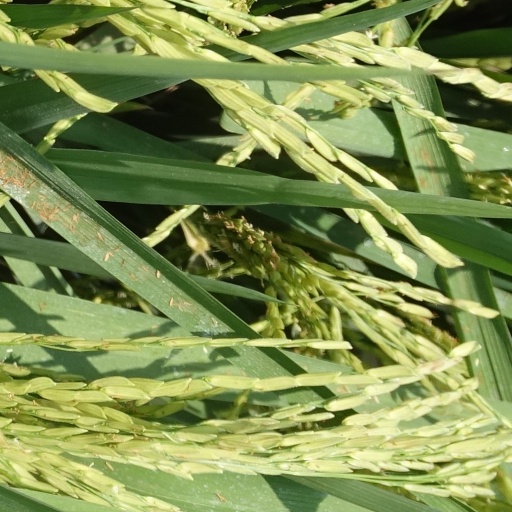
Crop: rice